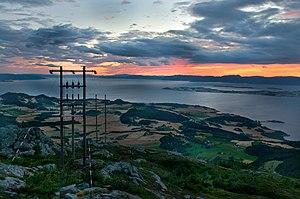
Skatval est une localité et une paroisse norvégienne de la commune de Stjørdal dans le Trøndelag. Le village est entouré par le fjord de Trondheim, formant la partie nord-ouest de Stjørdal. La localité compte 935 habitants au 1ᵉʳ janvier 2012.